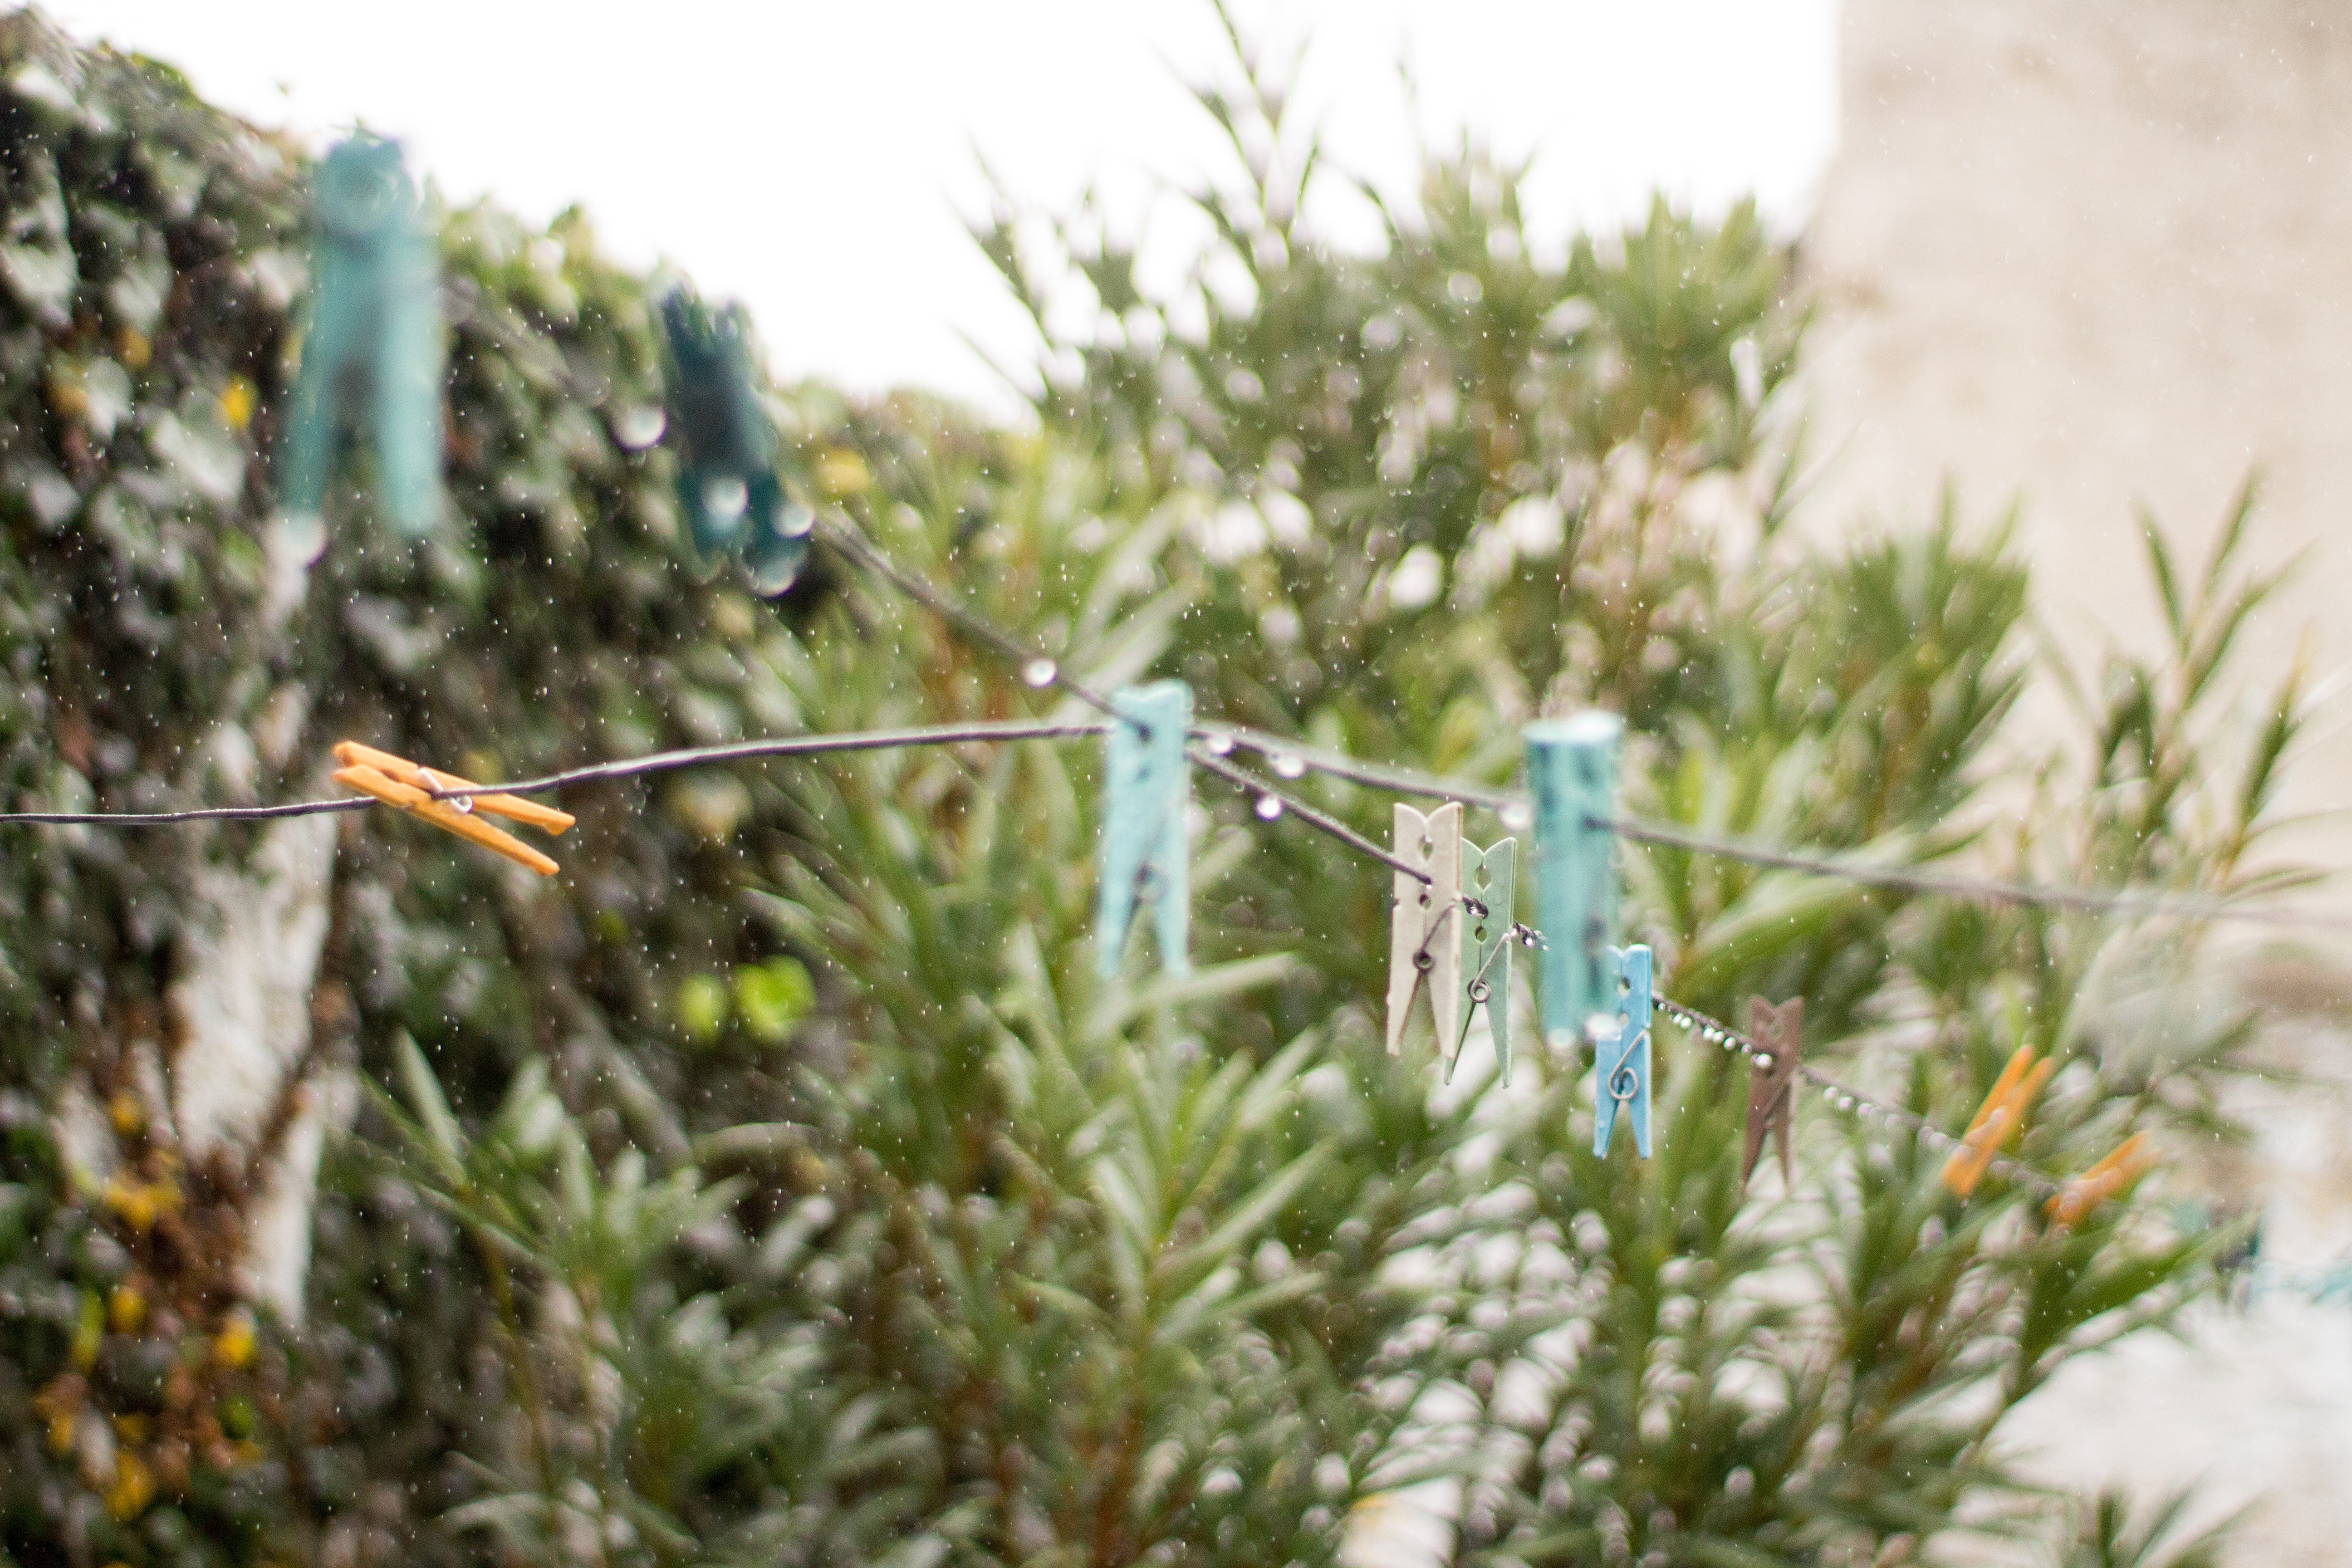
vegetation, grass, plant, grass family, botany, flower, organism, plant stem, photography, branch, twig, wildflower, sedge family